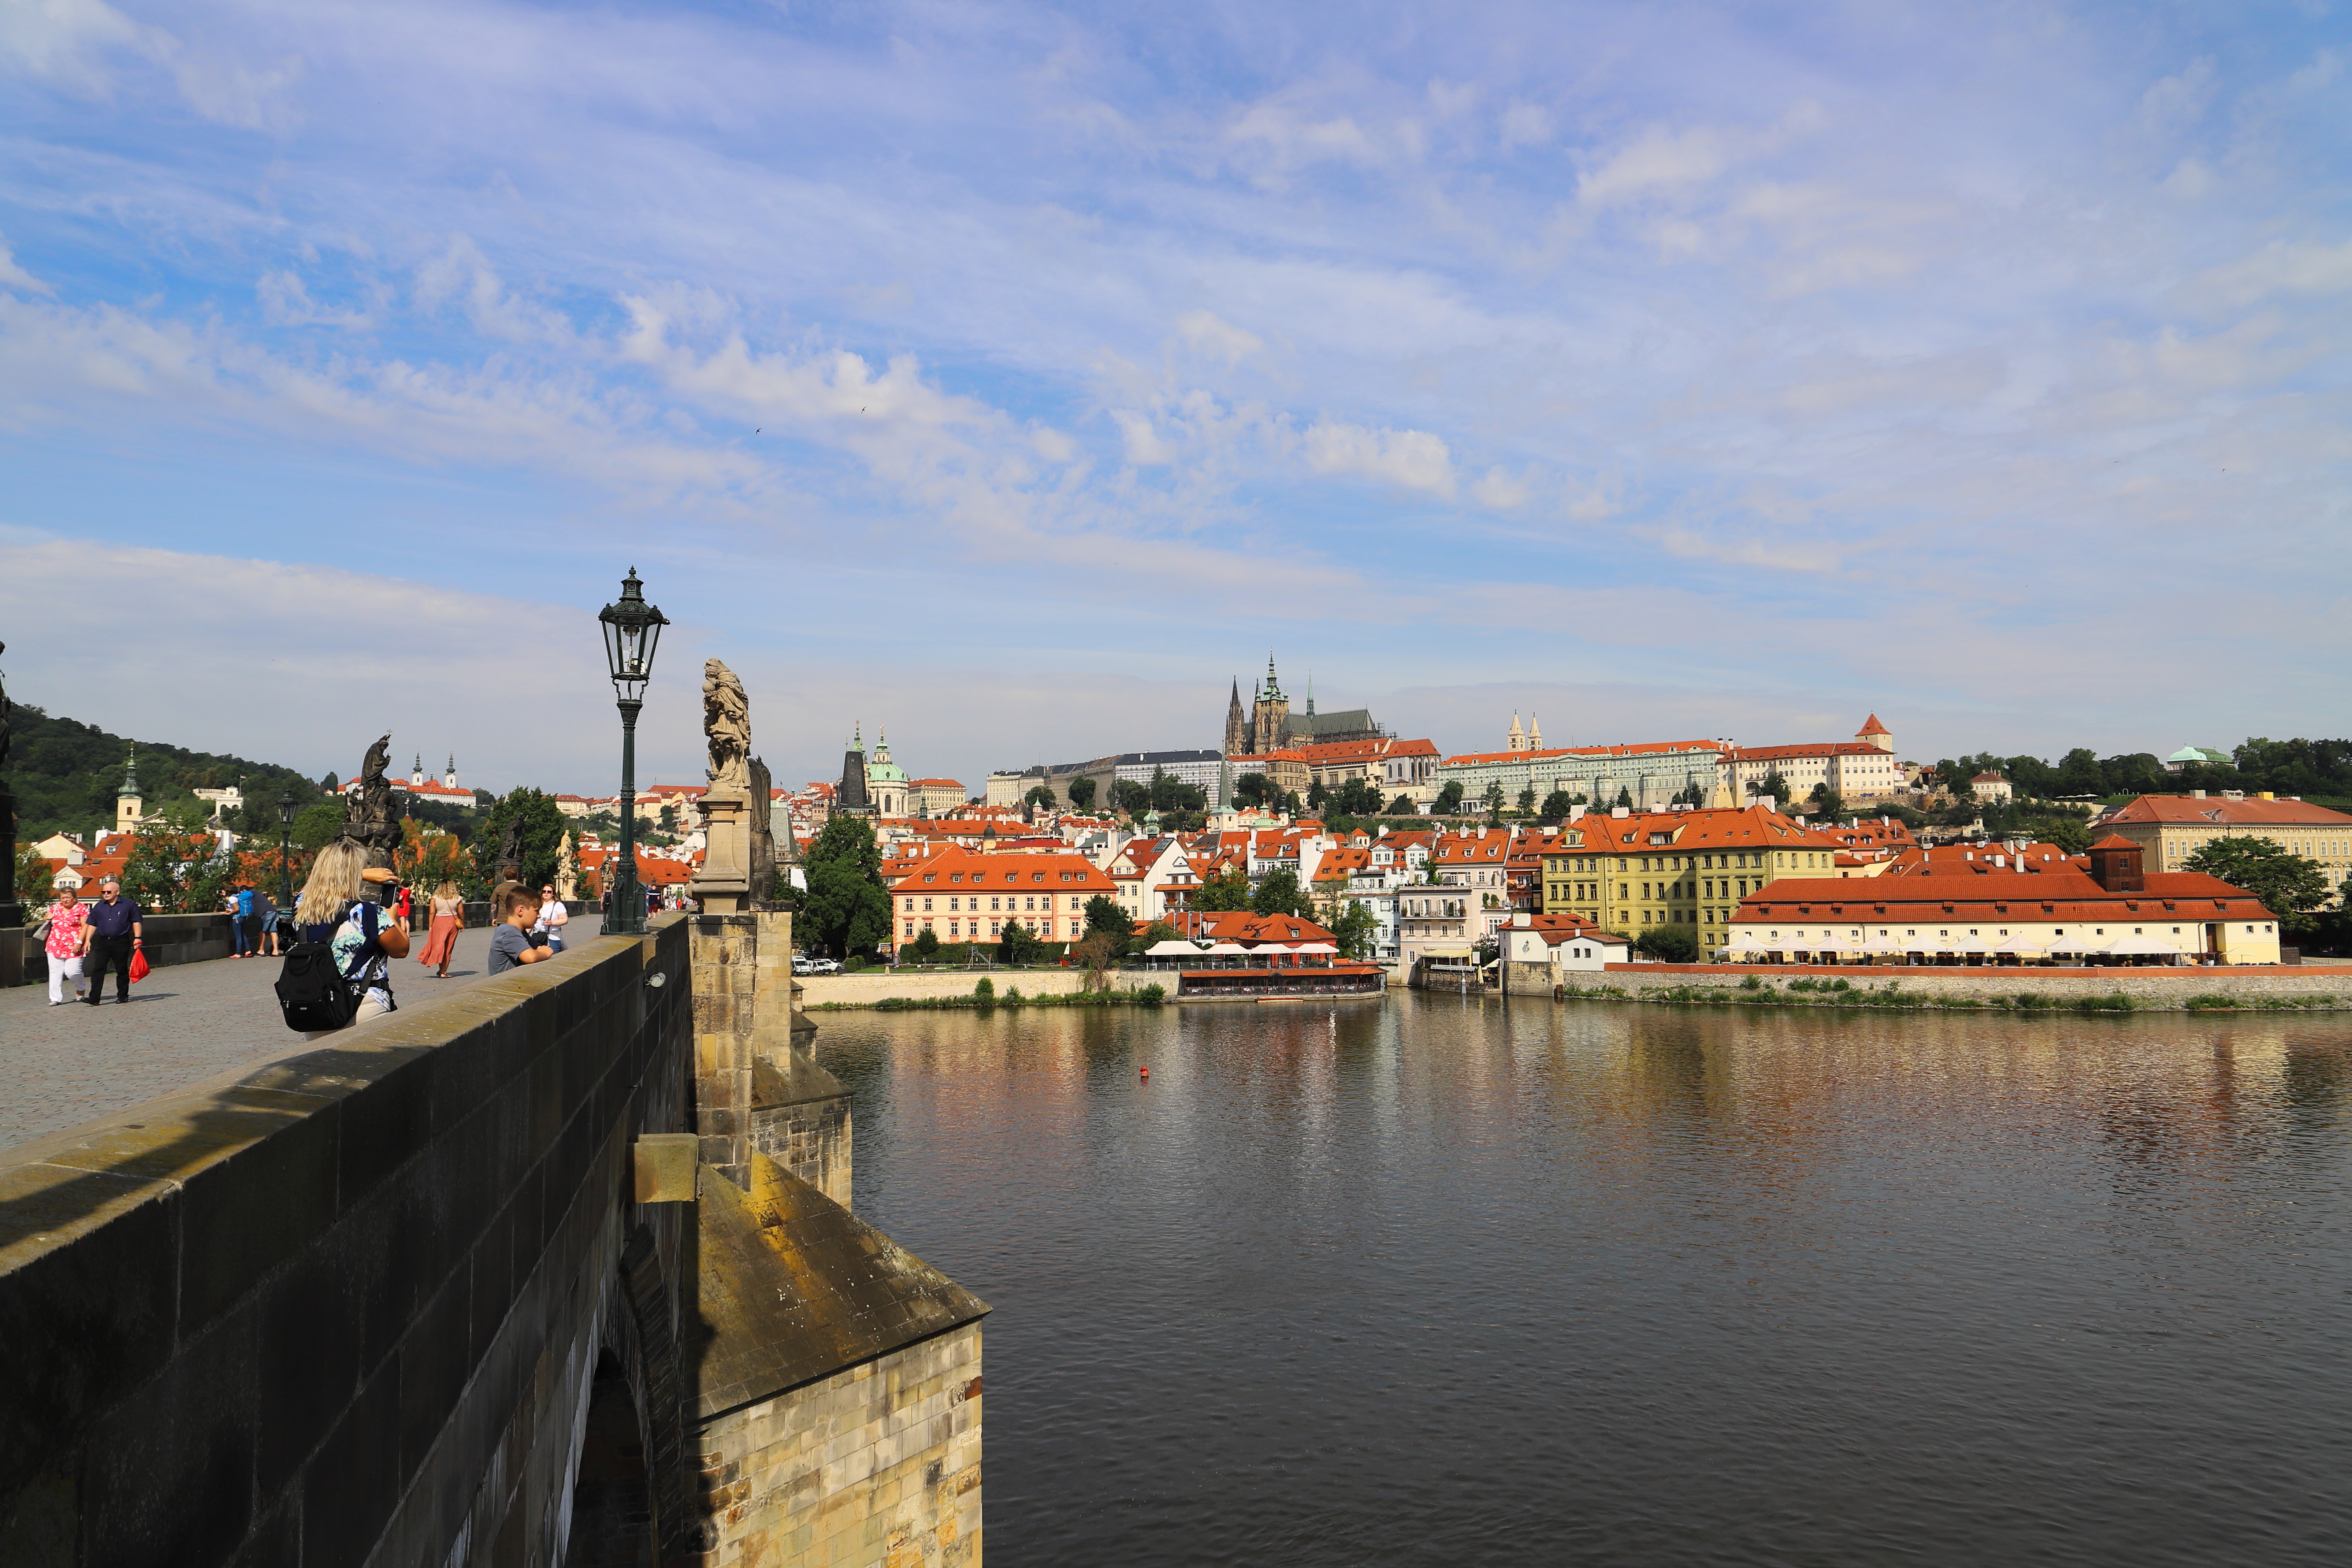
Canon EOS, waterway, water, river, sky, town, canal, city, bridge, architecture, tourism, bank, channel, watercourse, reflection, cloud, building, vacation, leisure, house, nonbuilding structure